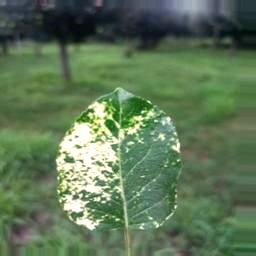
Label: Apple_Mosaic